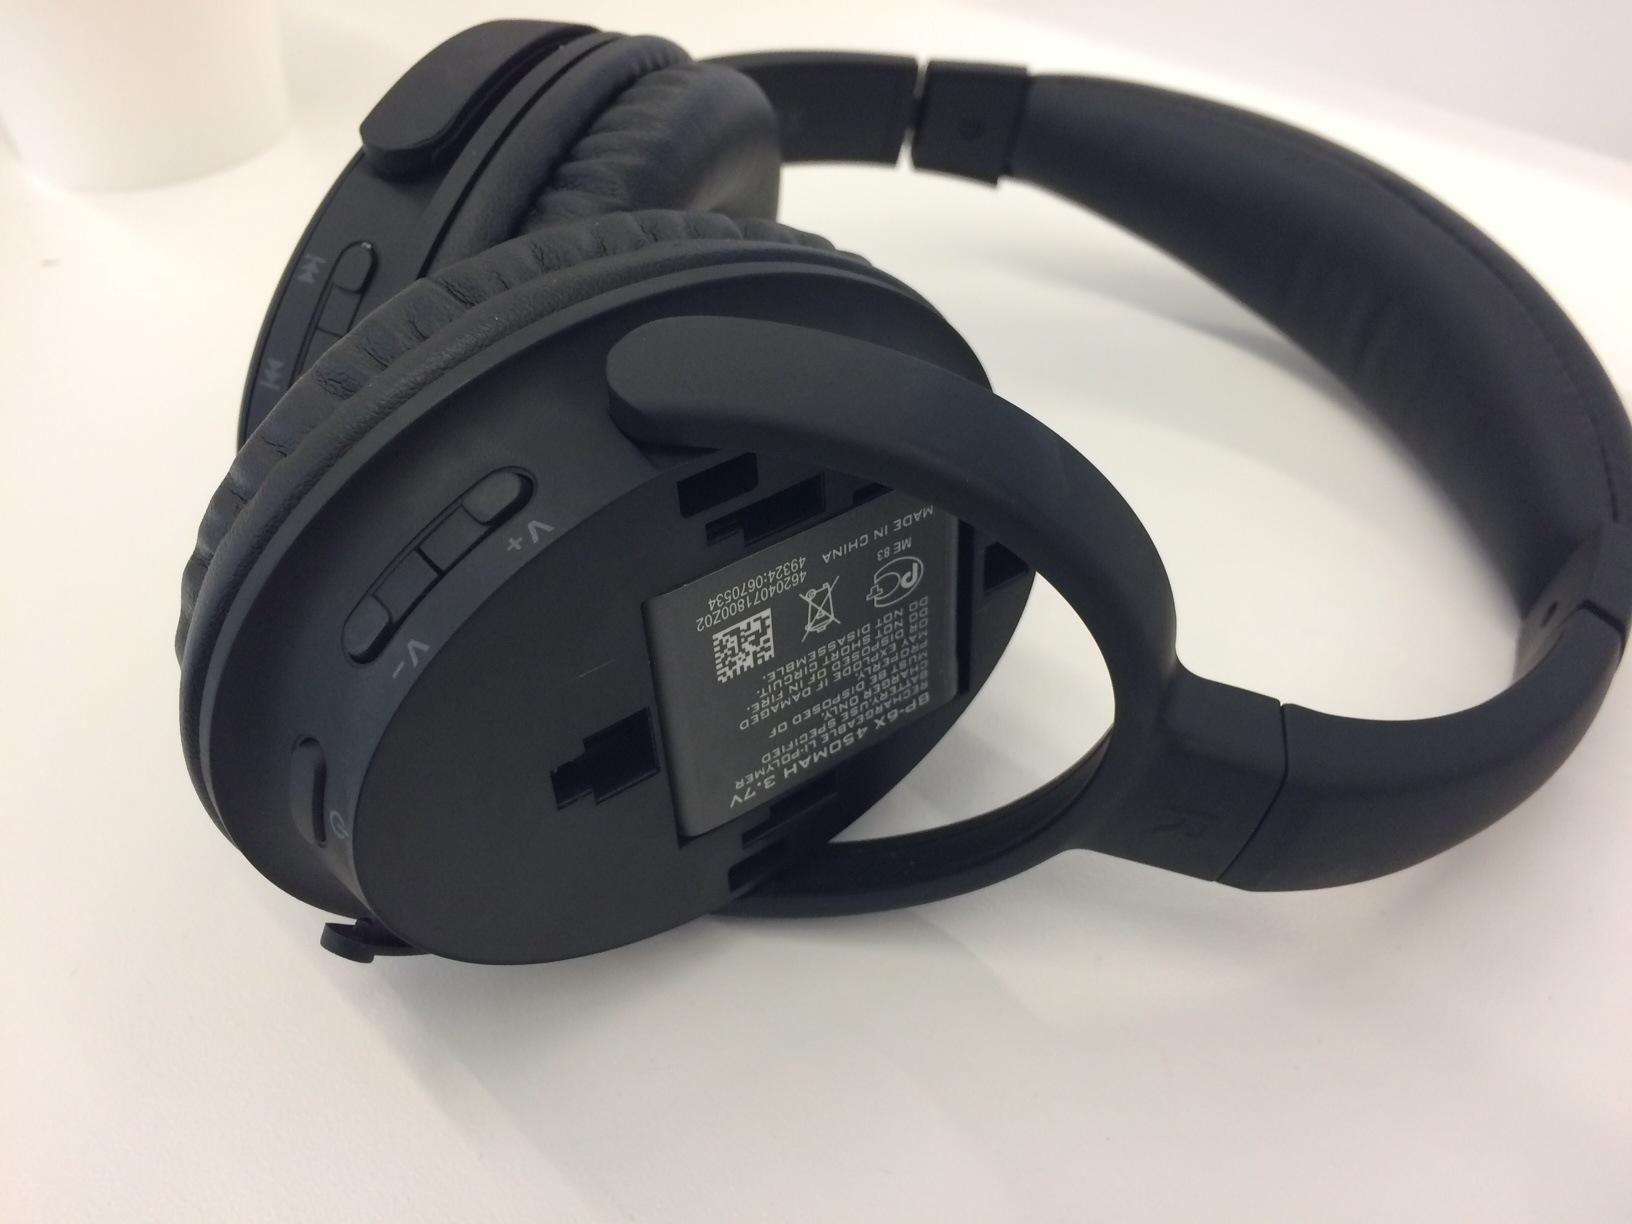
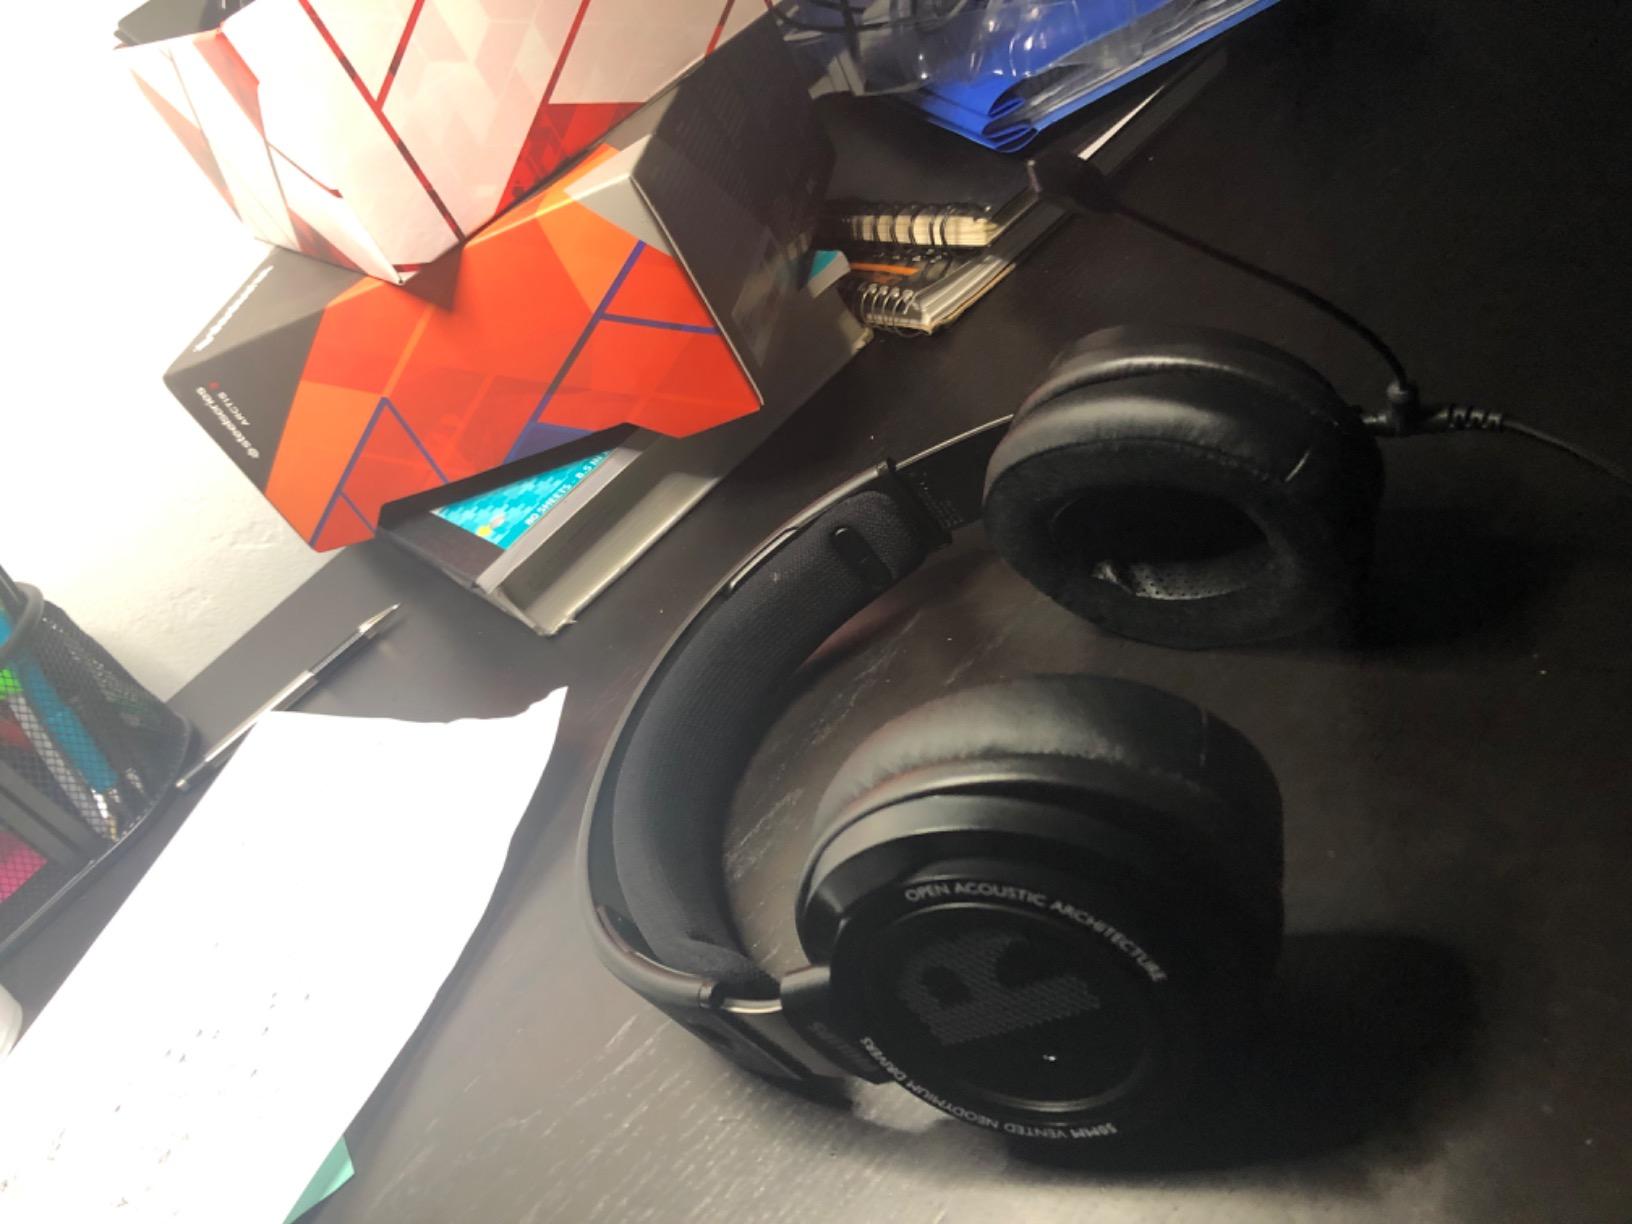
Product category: headphones
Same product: no